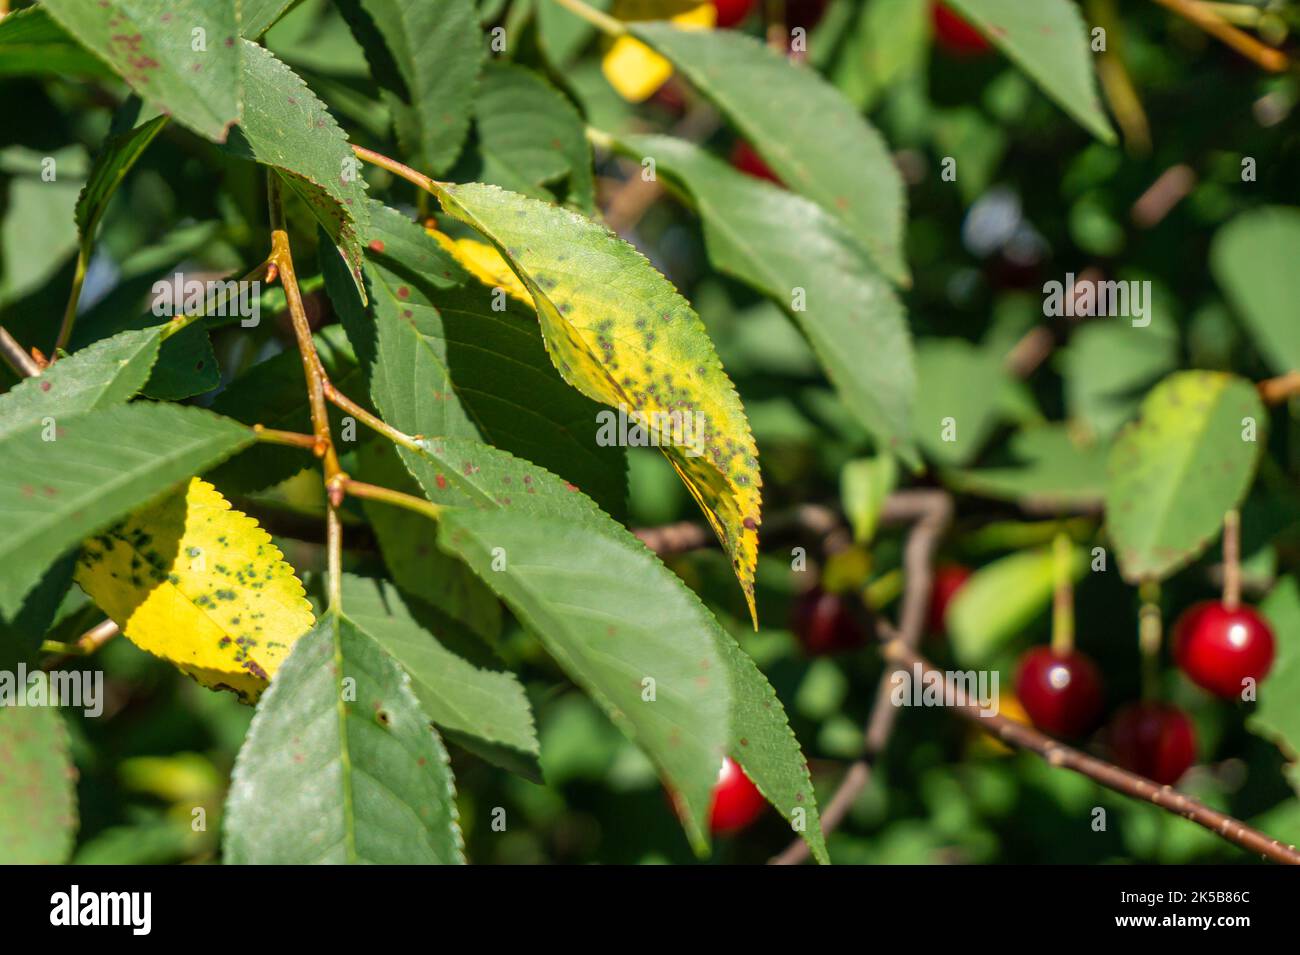
Plant: Cherry
Disease: cherry leaf spot